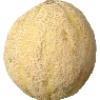
Label: cantaloupe